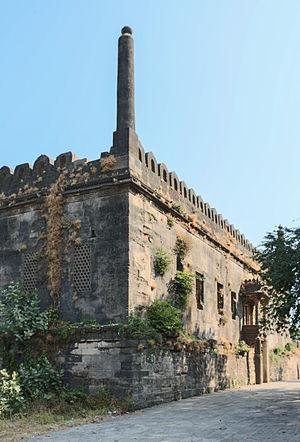
La Jama Masjid dans la citadelle d'Uparkot, Juganadh, Inde